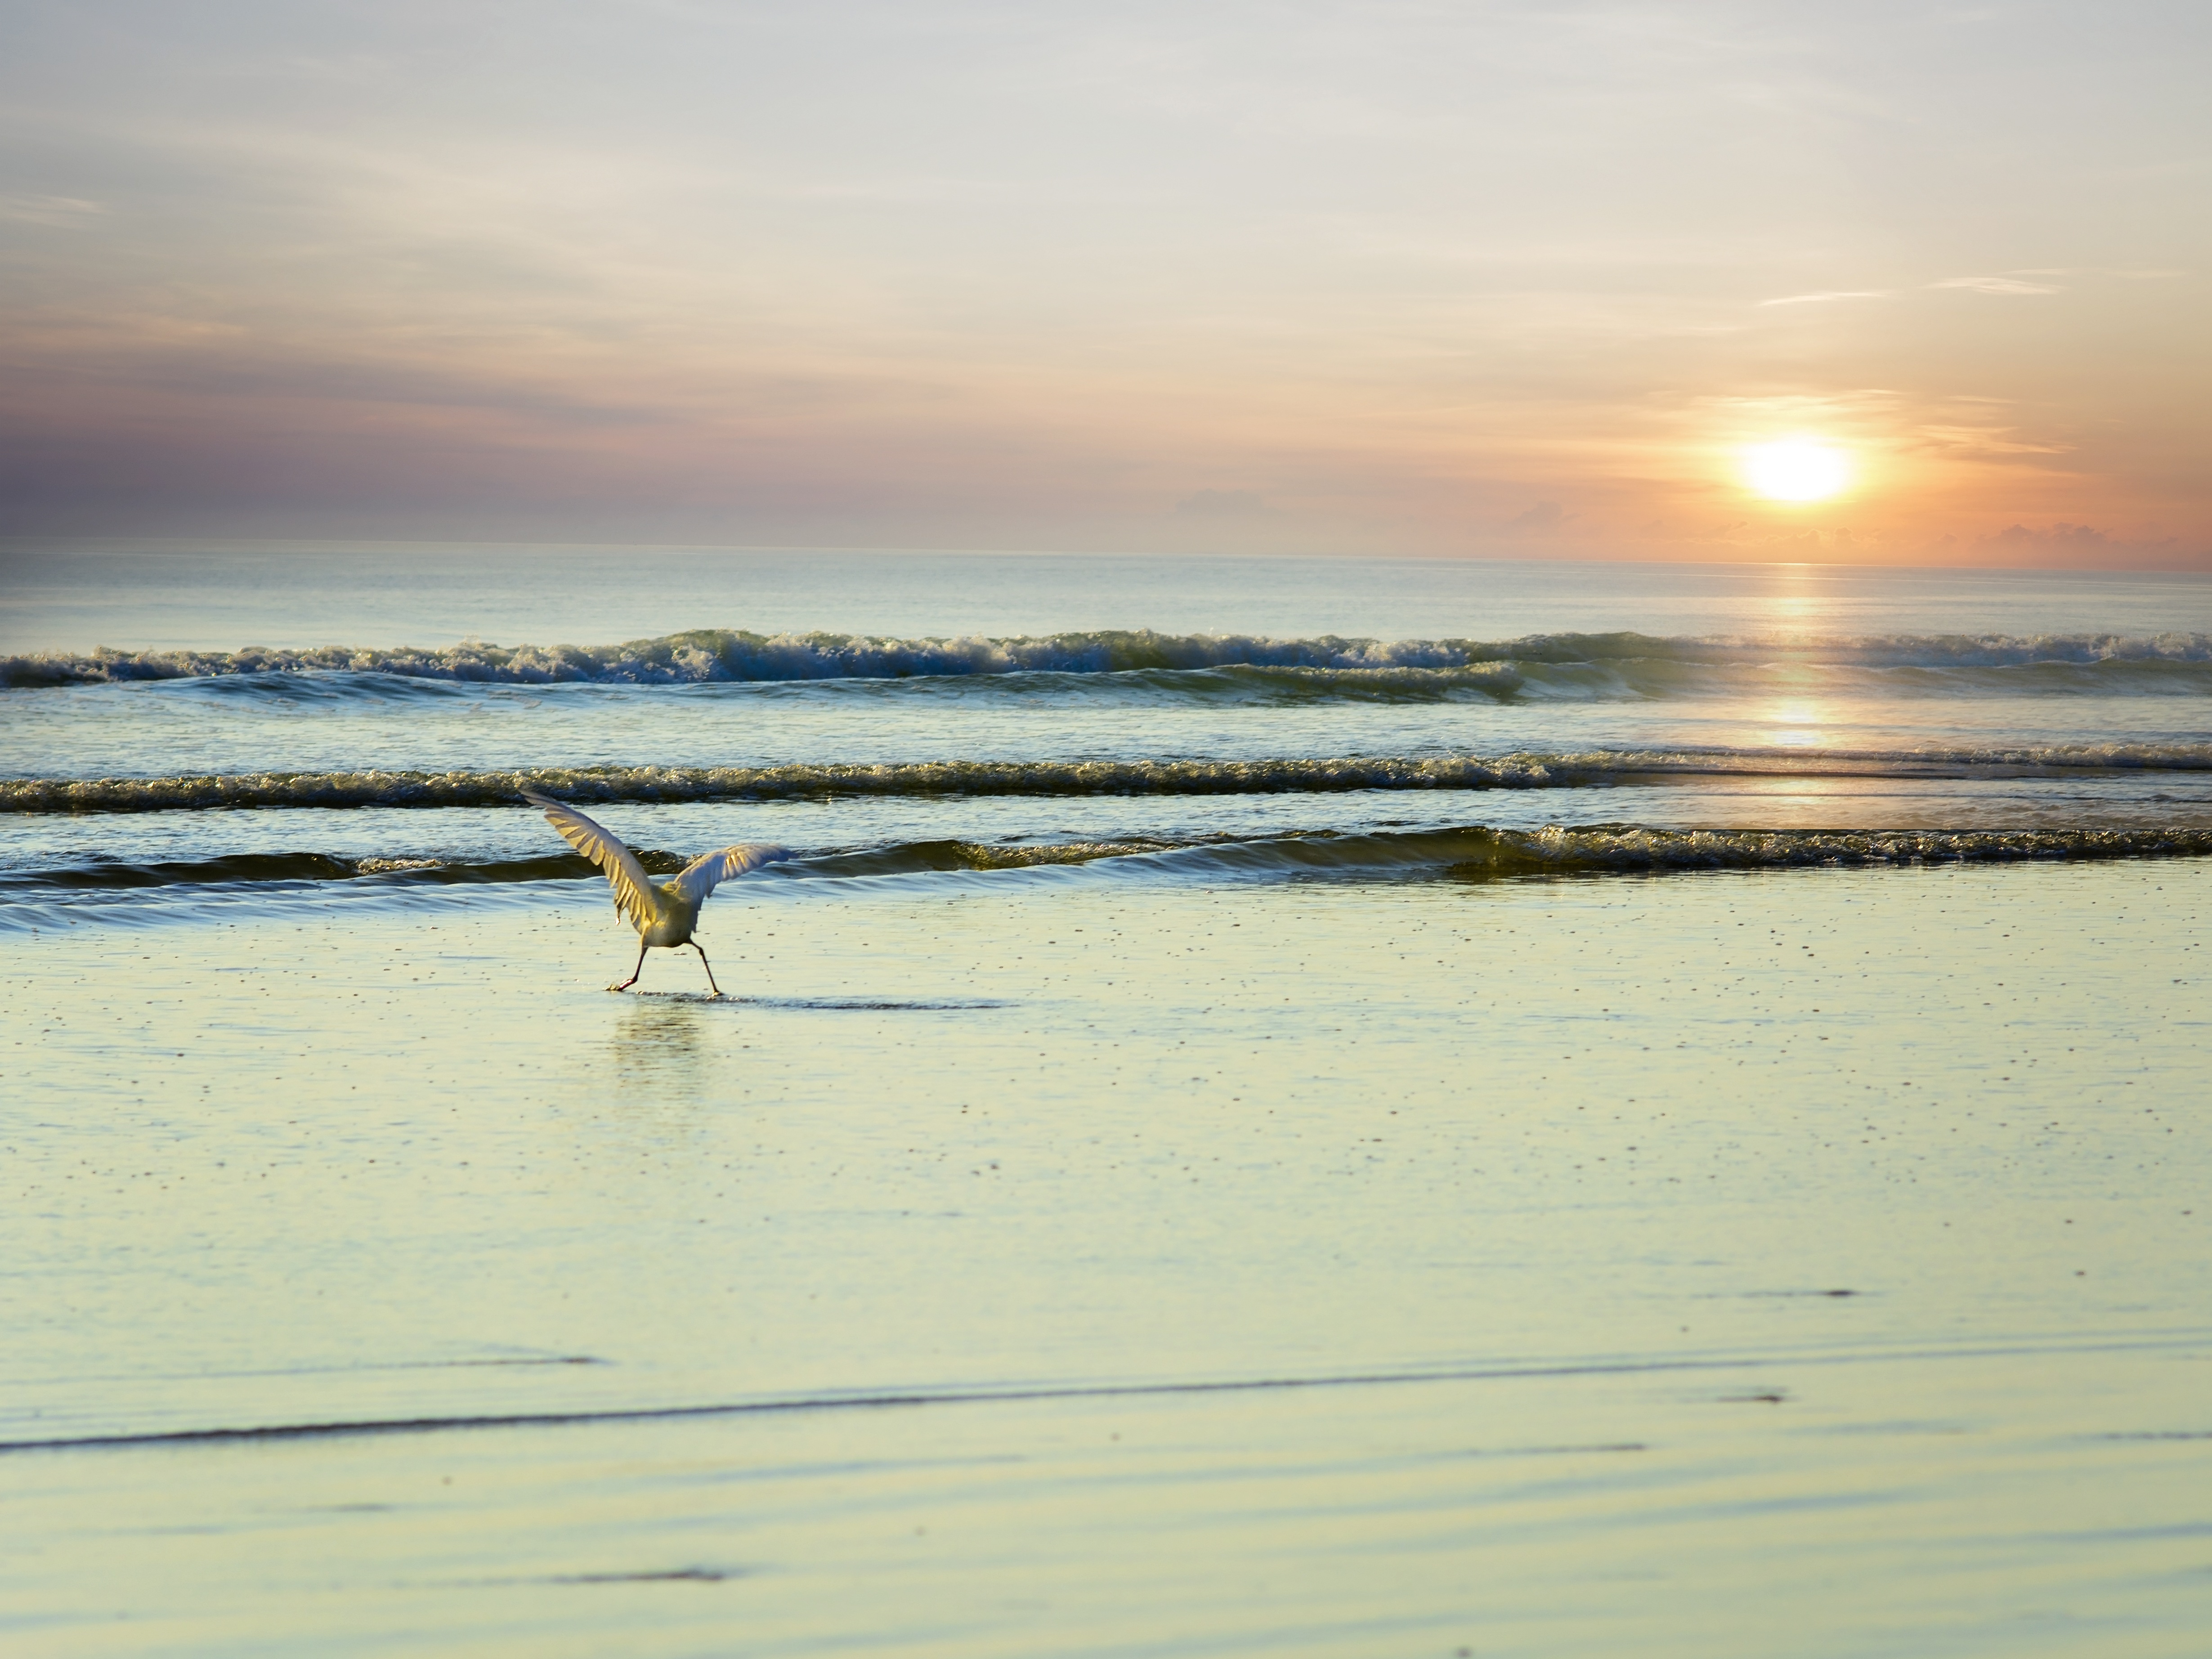
beach, sea, coast, water, sand, ocean, horizon, marsh, bird, cloud, sun, sunrise, sunset, sunlight, morning, shore, wave, dawn, seabird, fly, seagull, summer, dusk, evening, reflection, gull, wetland, rise, mudflat